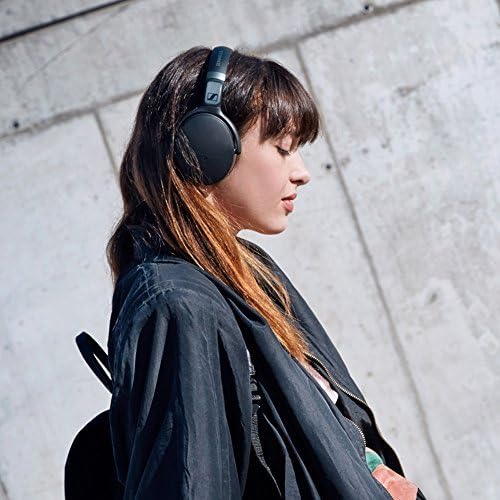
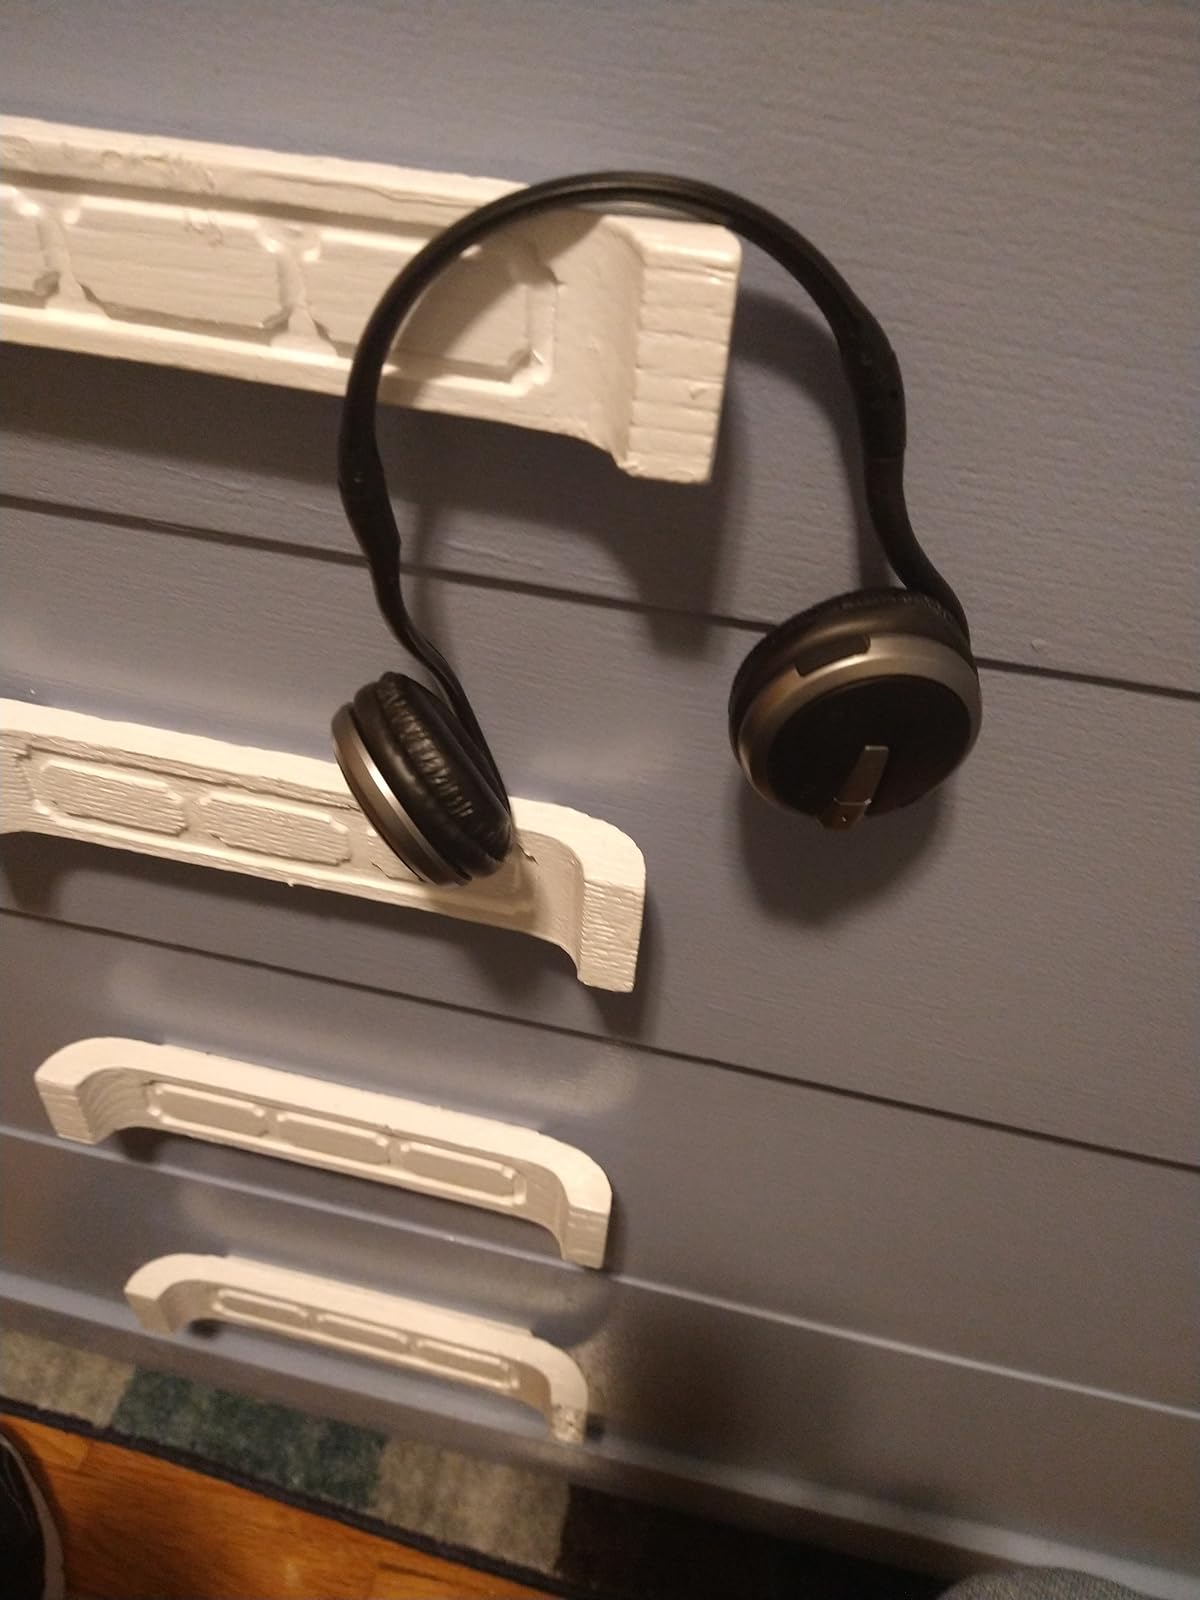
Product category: headphones
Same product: no